Flexibility (anatomy)

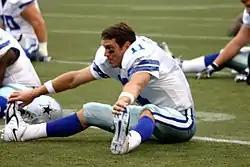
A stretching American football player

The areolar tissue is permeable and is extensively distributed throughout the body. This tissue acts as a general binder for all other tissues.